Sentientist Politics

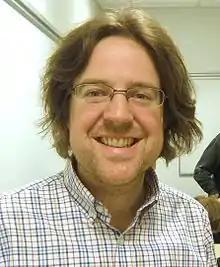
Cochrane, 2013

Alasdair Cochrane's 2010 book "An Introduction to Animals and Political Theory" and his 2012 book "Animal Rights Without Liberation" became important texts in the "political turn" in animal ethics, a field of enquiry that explores the normative dimensions of human-animal relationships from the perspective of political philosophy, establishing Cochrane as a leading scholar in the area. The former work, a textbook, was one of the first books to explore the place of animals in political philosophy. In the latter, Cochrane defended the interest-based rights approach, according to which some animals have rights on the basis of their strong interests, and these rights must be protected as a matter of justice. Sentient animals, Cochrane argued, often have rights not to be made to suffer or to be killed, but they generally lack an interest in (and thus a right to) freedom.